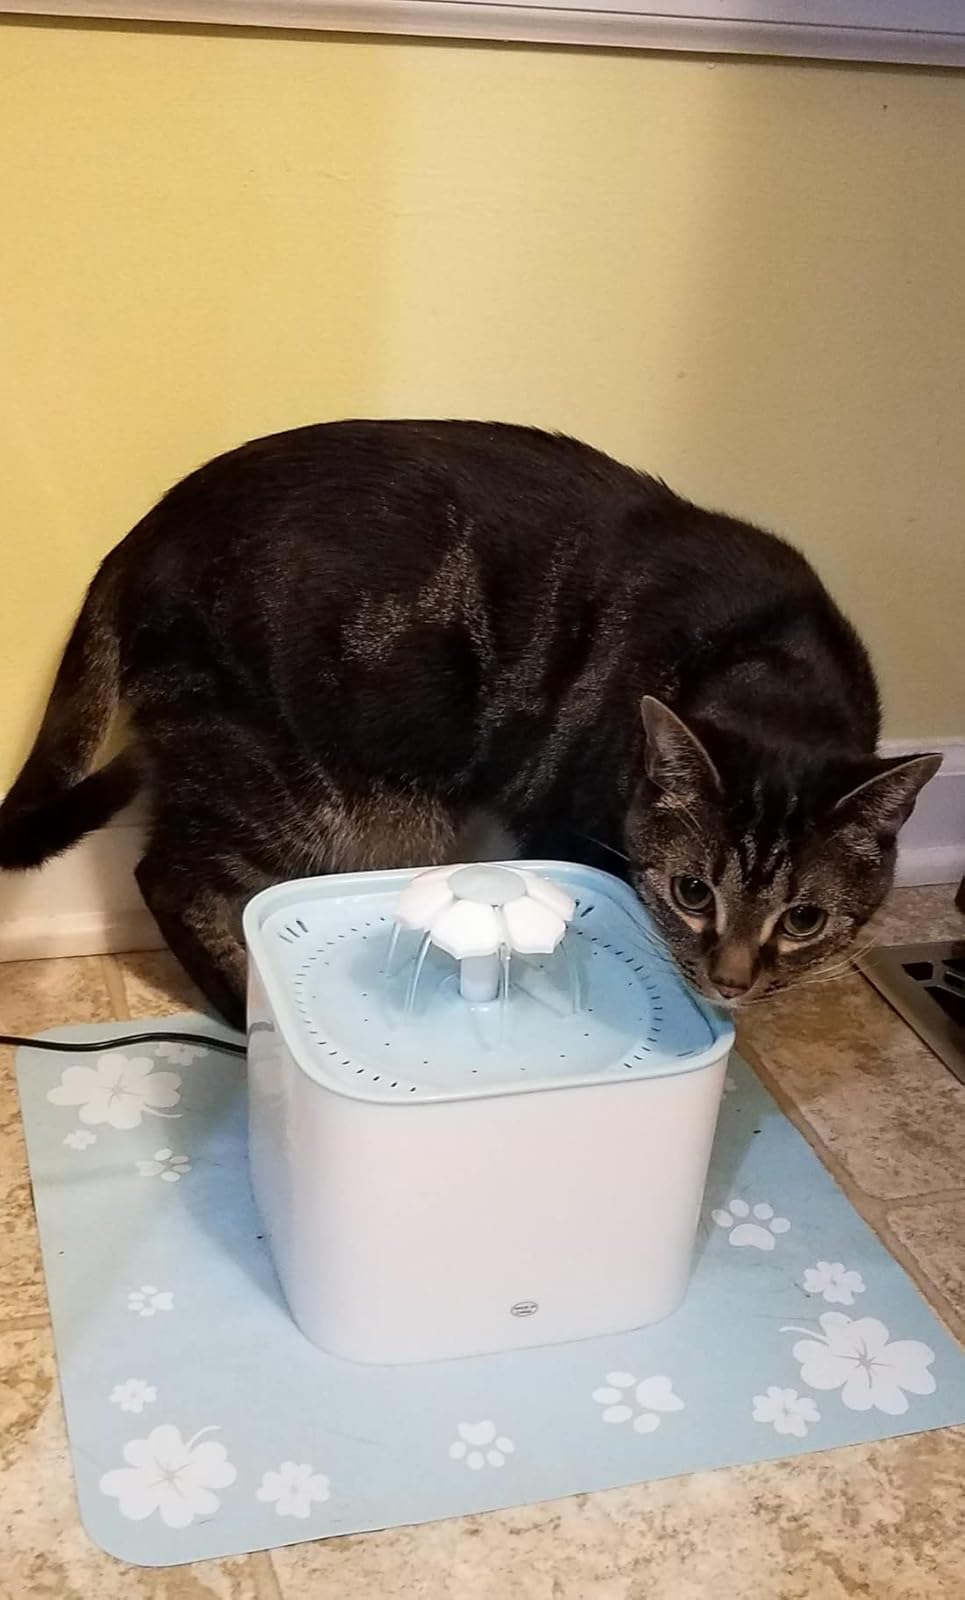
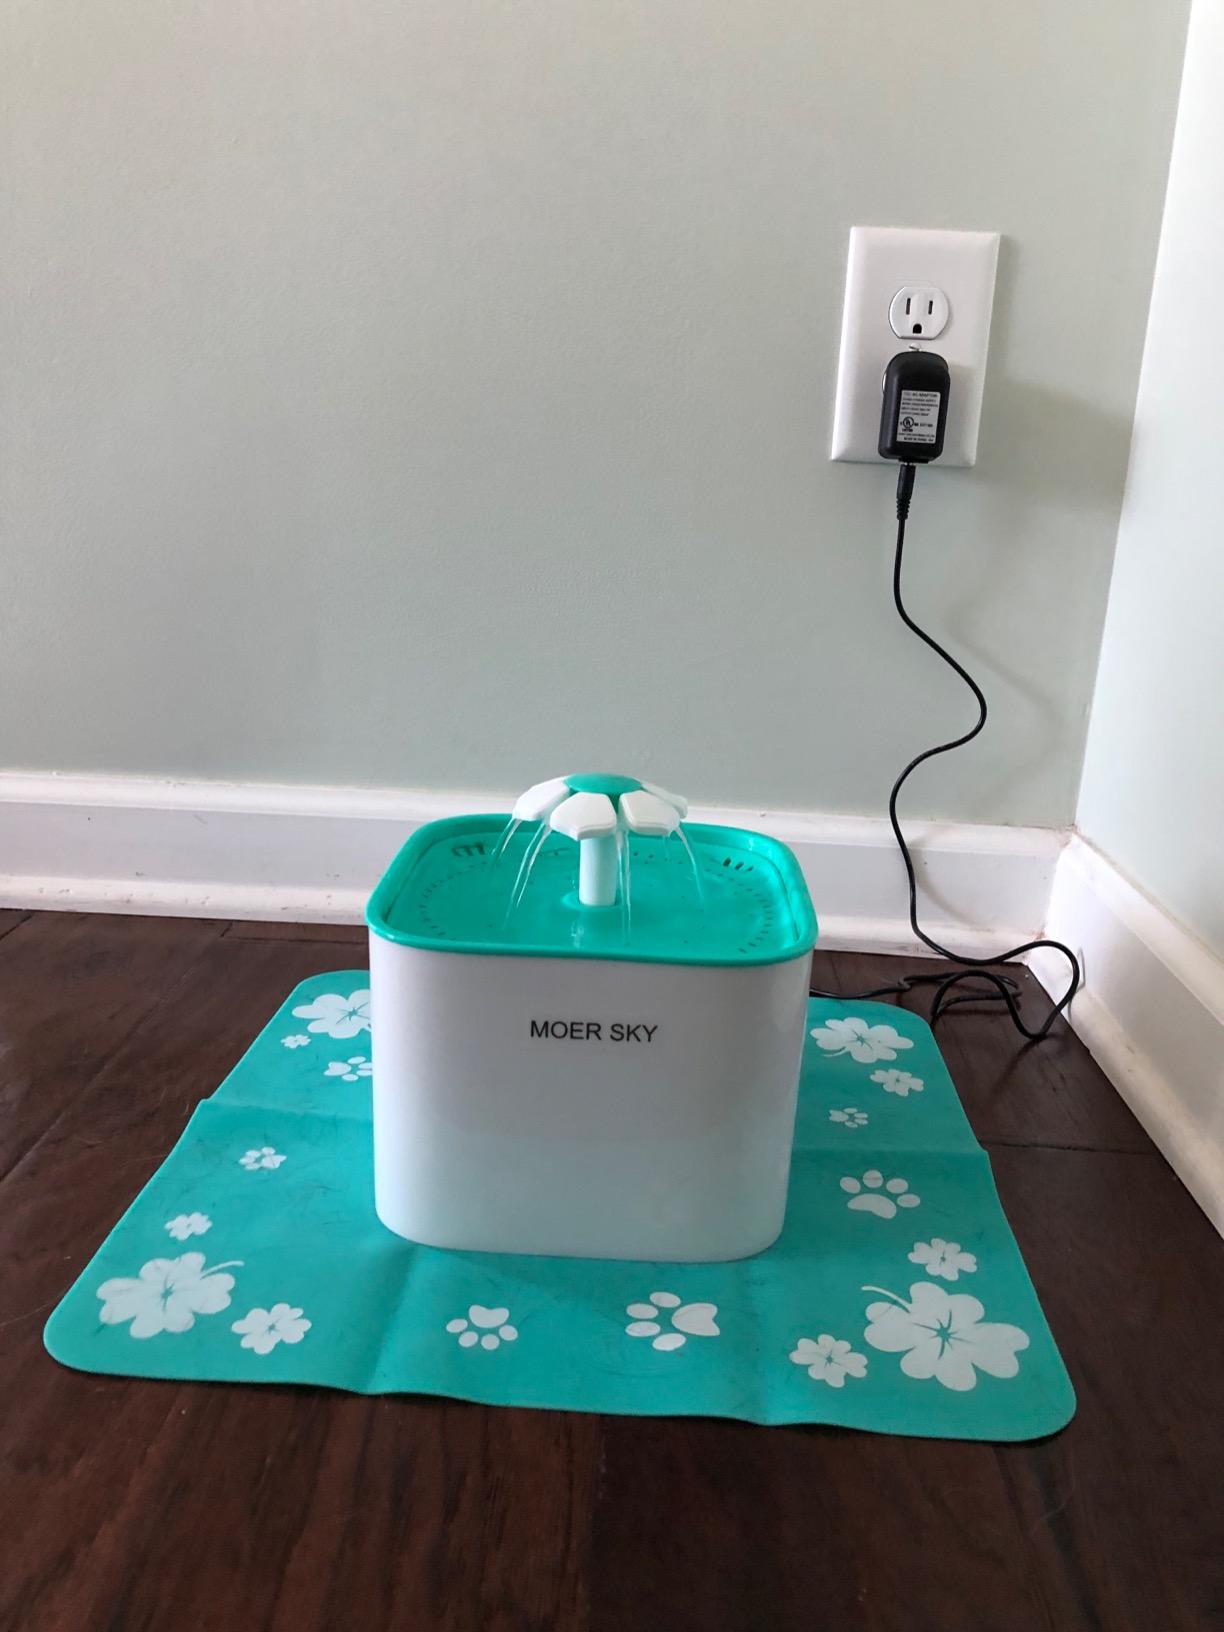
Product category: items_bowl
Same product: no